Pasta con i peperoni cruschi

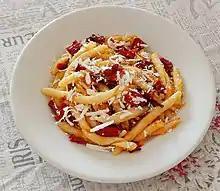
"Frizzuli" pasta with "peperoni cruschi", breadcrumbs, and "cacioricotta" cheese

The peppers are cleaned with a dry cloth, deprived of the stalk and the seeds to be subsequently flash-fried in hot olive oil, flavoured with a garlic clove which is removed before the cooking. The frying takes just a few seconds, and they must be immediately extracted to avoid burns that compromise the flavour, giving an unpleasant taste.